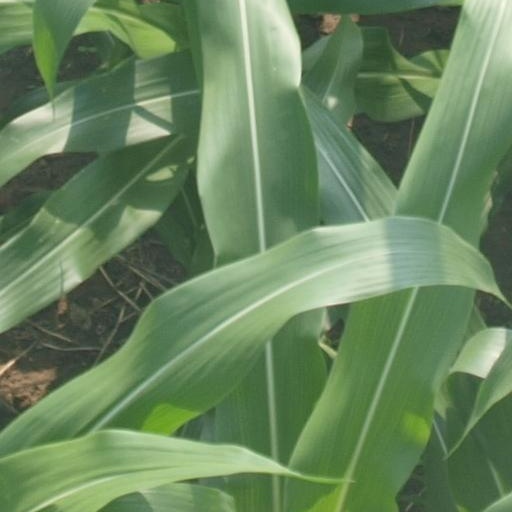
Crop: maize; corn